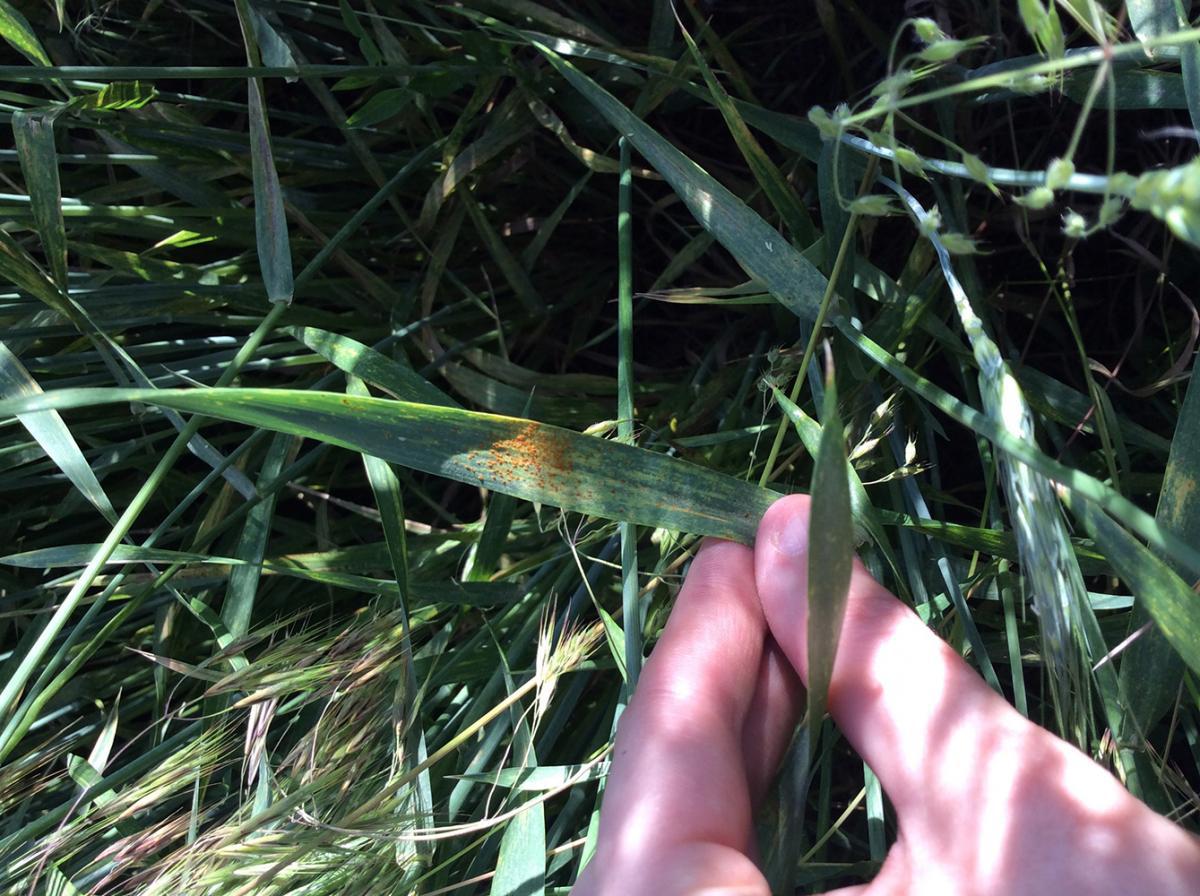
Plant: Wheat
Disease: wheat leaf rust